Joseph Conrad

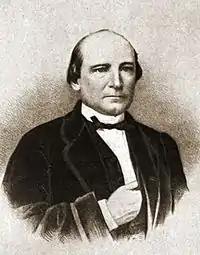
Tadeusz Bobrowski, Conrad's maternal uncle, mentor, benefactor

Because of the father's attempts at farming and his political activism, the family moved repeatedly. In May 1861, they moved to Warsaw, where Apollo joined the resistance against the Russian Empire. He was arrested and imprisoned in Pavilion X – the dread Tenth Pavilion – of the Warsaw Citadel. Conrad would write: "[I]n the courtyard of this Citadel—characteristically for our nation—my childhood memories begin." On 9 May 1862, Apollo and his family were exiled to Vologda, north of Moscow and known for its bad climate. In January 1863, Apollo's sentence was commuted, and the family was sent to Chernihiv in northeast Ukraine, where conditions were much better. However, on 18 April 1865, Ewa died of tuberculosis.